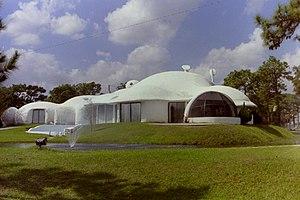
Les maisons Xanadu sont un ensemble de maisons expérimentales bâties aux États-Unis afin de démontrer l'apport des technologies de l'information et de l'automatisation dans l'habitat.